50/50 (2019 film)

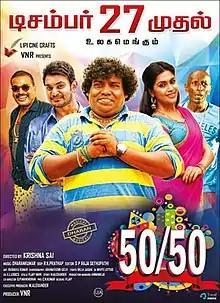
Theatrical release poster

50/50 is a 2019 Indian Tamil-language horror comedy film directed by Krishna Sai, who previously directed the Kannada film "Traya" (2019). The film stars Yogi Babu, Sethu, Shruthi Ramakrishnan, Bavithra, and Shreya Gupta. This film marks Ramakrishna's return to Tamil cinema after a sabbatical and Bavithra's lead film debut. This was Sethu's final film as actor.